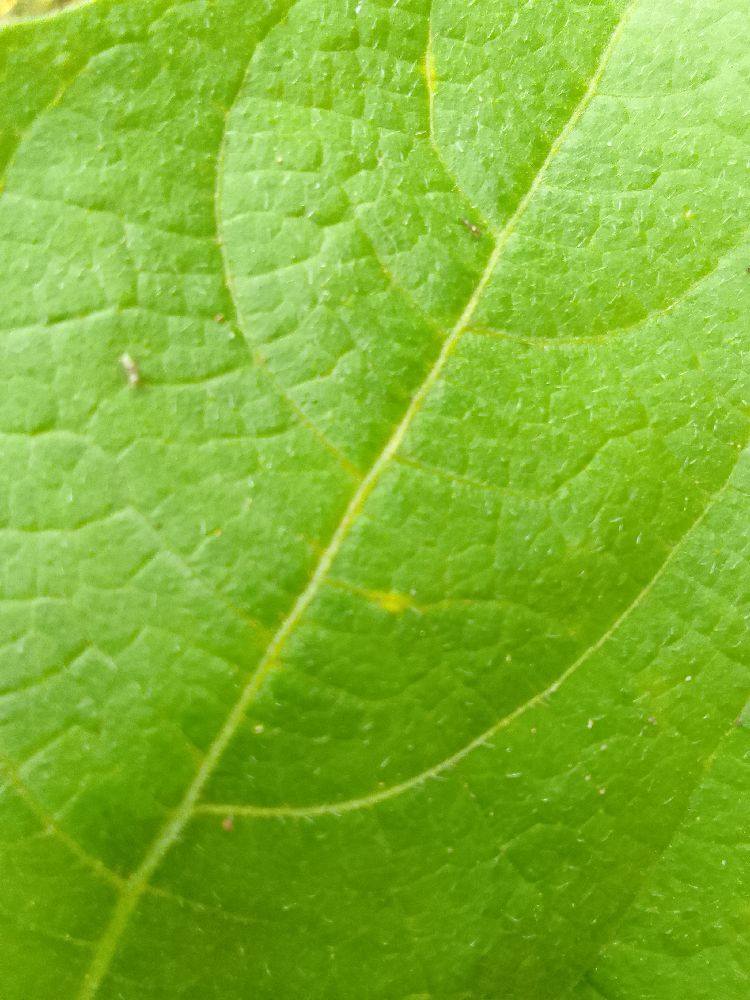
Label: healthy